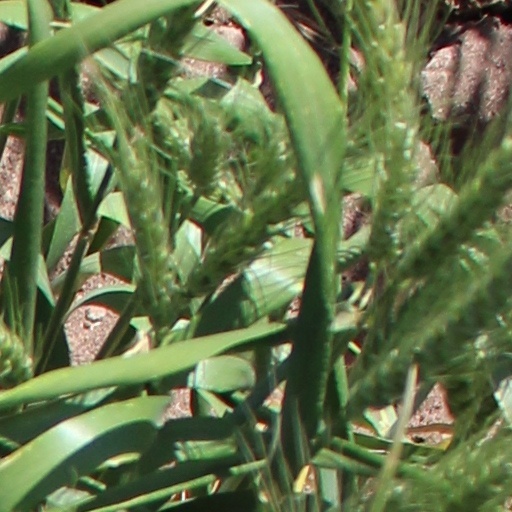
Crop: wheat